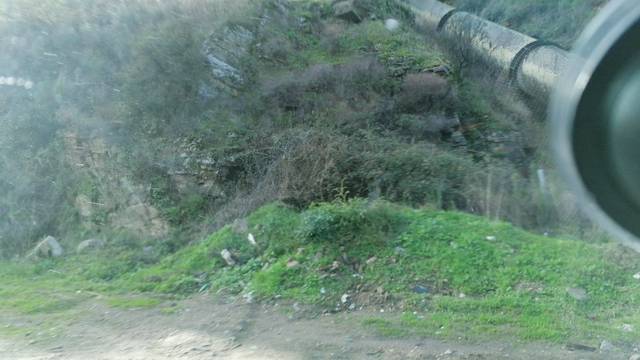
Region: Portugal
Coordinates: 41.139, -7.778